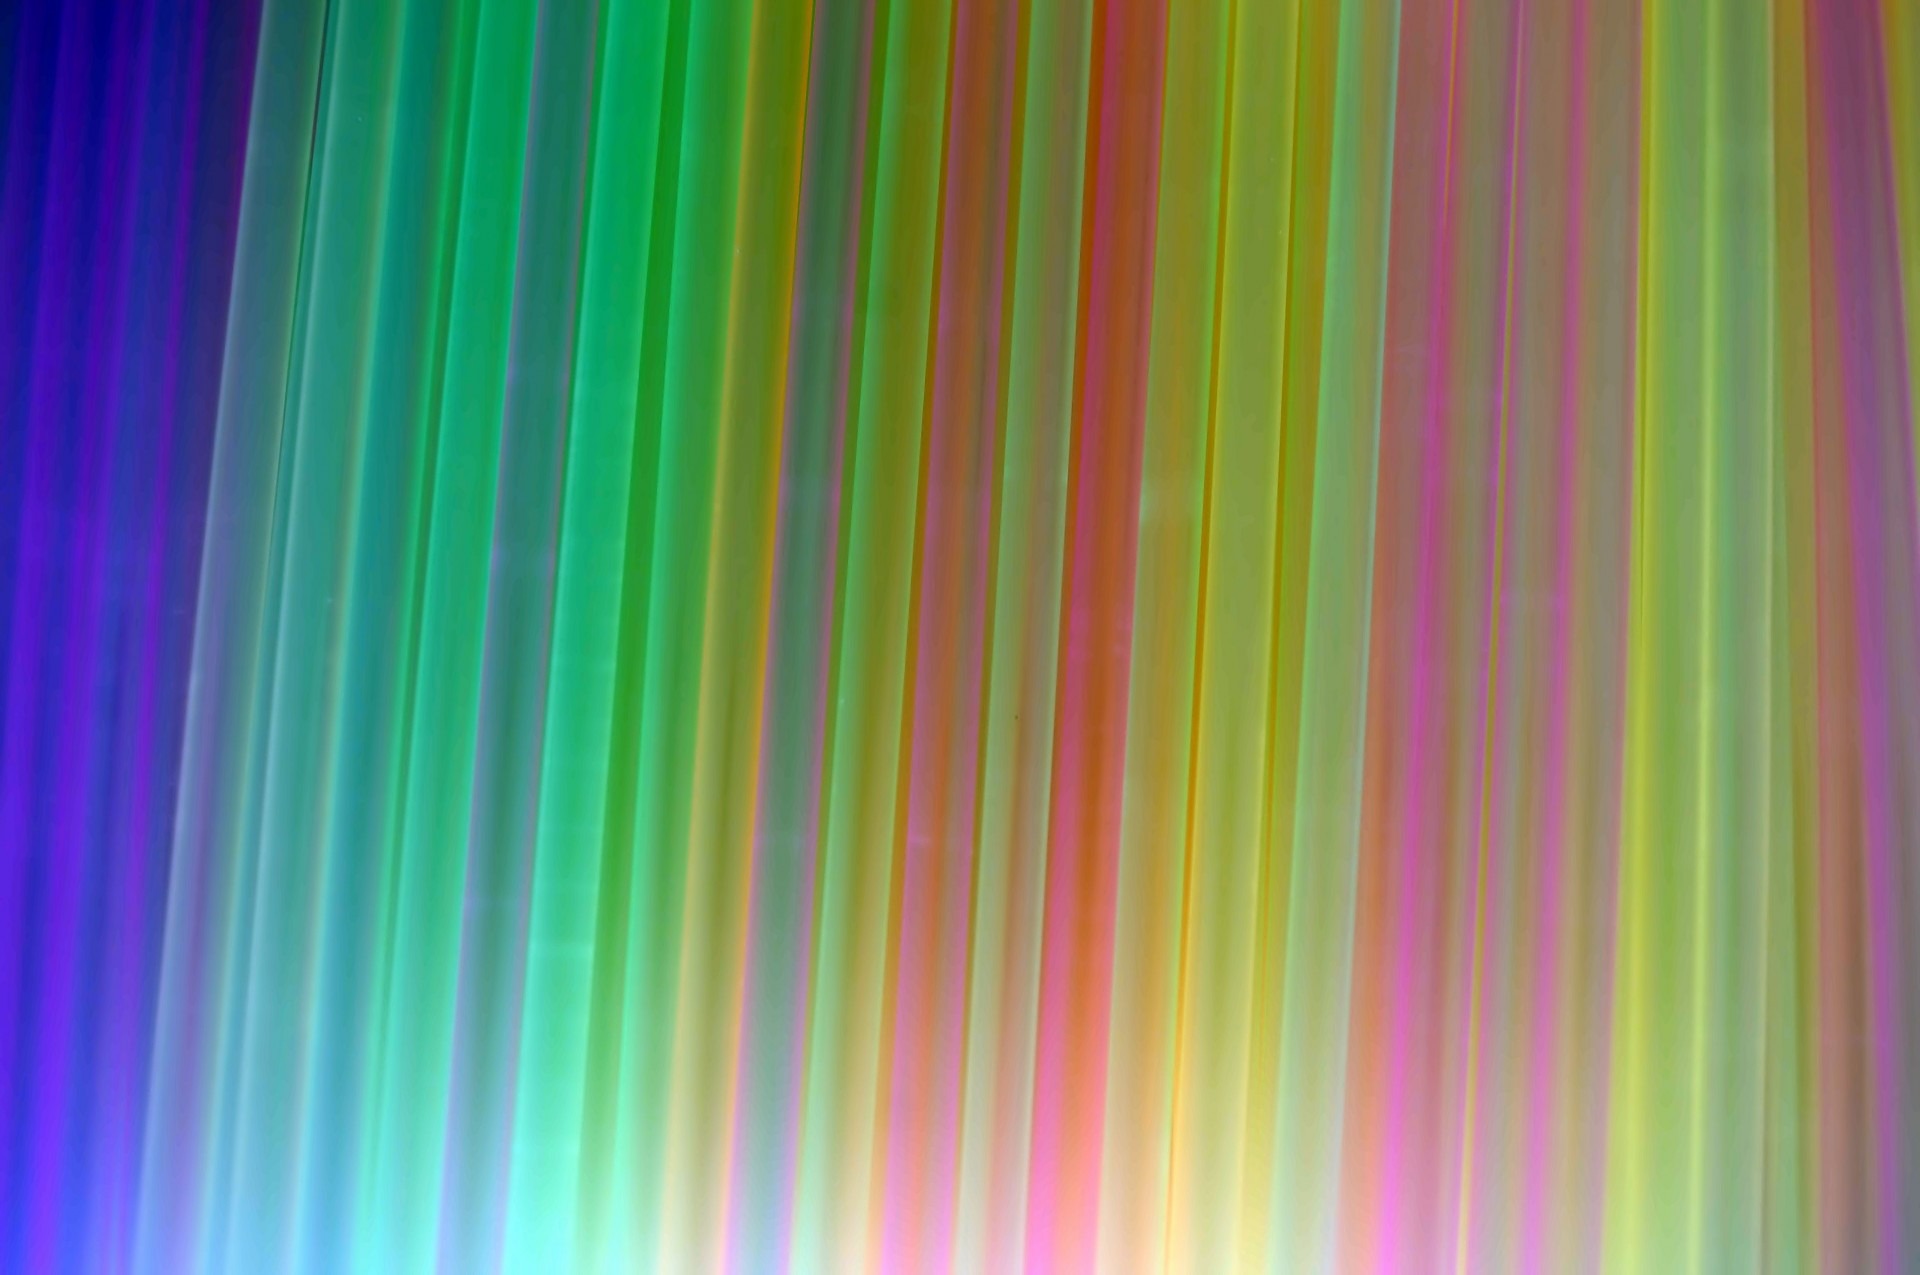
line, green, color, craft, circle, neon, card, art, rainbow, fun, pastel, design, stripes, brochure, colored, shape, invitation